Rosetta (film)

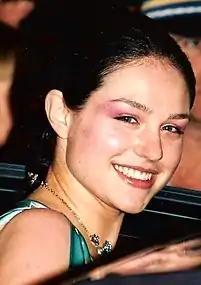

"Rosetta" was released to overwhelmingly positive reception by American mainstream press and critics, who cited the lack of a musical score and use of a handheld camera throughout its production as a major factor in its overall unique tone. On the review aggregator website Rotten Tomatoes, the film holds an approval rating of 90% based on 29 reviews, with an average rating of 7.7/10. Metacritic, which uses a weighted average, assigned the film a score of 76 out of 100, based on 19 reviews, indicating "generally favorable" reviews.